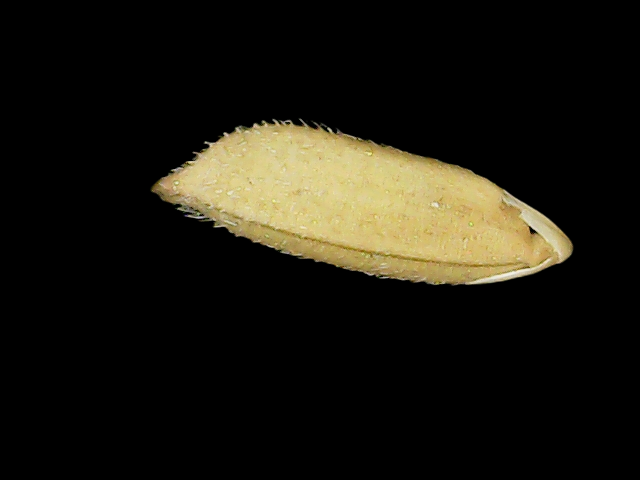
Rice variety: Binadhan23